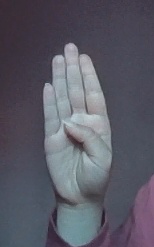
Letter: kaaf